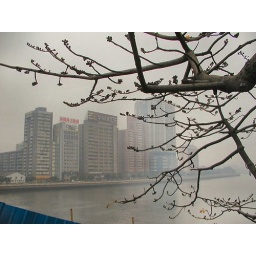
First sign of spring. Flower buds, buildings across the Pearl River in background - Guangzhou China